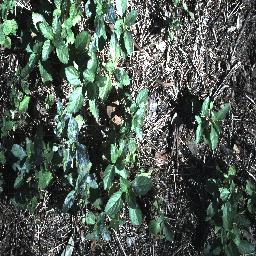
Label: snake_weed